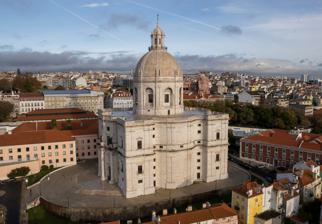
Building: Church of Santa Engrácia
Country: Portugal
Year built: 1966
Church in Lisbon For the church in Zaragoza, see Church of Santa Engracia de Zaragoza . Igreja de Santa Engrácia Panteão Nacional Igreja de Santa Engrácia Religion Affiliation Roman Catholic District Lisbon District Region Lisboa Region Rite Roman Rite Location Location Campo de Santa Clara, 1100-365 Lisboa, Portugal Municipality Lisbon Shown within Lisbon Geographic coordinates 38°42′54″N 9°07′30″W / 38.715°N 9.125°W / 38.715; -9.125 Architecture Style Baroque Groundbreaking 1681 ( 1681 ) Completed 1966 ( 1966 ) The Church of Santa Engrácia ( Portuguese : Igreja de Santa Engrácia , pronounced [iˈɣɾeʒɐ ðɨ ˈsɐ̃tɐ ẽˈɡɾasiɐ] ) is a 17th-century monument in Lisbon , Portugal . Originally a church, it was converted into the National Pantheon ( Panteão Nacional , pronounced [pɐ̃tiˈɐ̃w nɐsiuˈnal] ), in which important Portuguese personalities are buried. It is located in the Alfama neighbourhood, close to another important Lisbon monument, the Monastery of São Vicente de Fora . History The current building of the Church of Santa Engrácia substituted previous churches dedicated to a martyr of the city of Braga , Saint Engratia . The first church dedicated to the Saint was sponsored by Infanta Maria of Portugal, Duchess of Viseu , daughter of King Manuel I , around 1568. In 1681, construction of the current church began after previous structures collapsed. The design was the work of João Antunes , royal architect and one of the most important baroque architects in Portugal. Construction proceeded from 1682 through 1712, when the architect died. King John V lost interest in the project, concentrating his resources in the gigantic Convent of Mafra . The church was not completed until the 20th century, so that obras de Santa Engrácia (literally works of Saint Engratia ) has become a Portuguese synonym for an endless construction project. A dome was added, and the church was reinaugurated in 1966. Architecture João Antunes prepared an ingenious design for Santa Engrácia, never before attempted in Portugal. The church has a centralised floorplan , with a Greek cross shape. On each corner there is a square tower (the pinnacles were never completed), and the façades are undulated like in the baroque designs of Borromini . The main façade has an entrance hall ( galilee ) and three niches with statues. The entrance to the church is done through a beautiful baroque portal with the coat-of-arms of Portugal held by two angels. The Church has a high central dome which was completed only in the 20th century. The high altar of the church The harmonious interior of the church is dominated by the curved spaces of the central crossing and naves. The floor and walls are decorated with baroque, polychromed patterns of marble. The magnificent 18th-century baroque organ was brought from Lisbon Cathedral . National Pantheon In 1916, during the First Portuguese Republic , the Church of Santa Engrácia was converted into a National Pantheon. It was completed only in 1966, during the government of the dictator António de Oliveira Salazar . There was much speculation that it was completed for the eventual death of Salazar and other high ranking Estado Novo officials, but this was proven false when he died in 1970 and his wishes were revealed to be buried in his hometown of Vimieiro near Santa Comba Dão , which was carried out. Besides Oscar Carmona, no other Estado Novo officials were entombed there. The personalities entombed here include the Presidents of the Republic Manuel de Arriaga , Teófilo Braga , Sidónio Pais and Óscar Carmona ; presidential candidate Humberto Delgado ; writers João de Deus , Almeida Garrett , Guerra Junqueiro , Aquilino Ribeiro , Sophia de Mello Breyner Andresen , and Eça de Queiroz ; fado singer Amália Rodrigues ; and footballer Eusébio . There are cenotaphs to Luís de Camões , Pedro Álvares Cabral , Afonso de Albuquerque , Nuno Álvares Pereira , Vasco da Gama , Henry the Navigator and Aristides de Sousa Mendes . References José Fernandes Pereira . Arquitectura Barroca em Portugal. Instituto de Cultura e Língua Portuguesa. 1986. Portuguese Institute for Architectural Heritage General Bureau for National Buildings and Monuments (Portugal) External links Wikimedia Commons has media related to Igreja de Santa Engrácia . The National Pantheon on Google Arts & Culture v t e Attractions and landmarks in Lisbon Landmarks Águas Livres Aqueduct Ascensor da Bica Ascensor da Glória Belém Tower Biblioteca Nacional de Portugal British Cemetery Café A Brasileira Campo Pequeno Bullring Casa dos Bicos Casa Fernando Pessoa Cordoaria Nacional Gare do Oriente Lisbon Astronomical Observatory Lisbon Oceanarium Lisbon Zoo Mercado de Campo de Ourique Pillory of Lisbon Prazeres Cemetery Rossio Train Station Rua Augusta Arch Santa Justa Lift São Jorge Castle Torre do Tombo National Archive Vasco da Gama Tower Vasco da Gama Bridge 25 de Abril Bridge Museums Berardo - Art Deco Museum Berardo Collection Museum Calouste Gulbenkian Museum Carmo Convent Archaeological Museum Carris Museum Casa-Museu Dr. Anastácio Gonçalves Cordoaria Nacional Electricity Museum Ephemeral Museum José Saramago Foundation Macau Science and Culture Centre Museu da Água Museu Benfica Museu da Marioneta Museu Nacional da Música Museu das Comunicações Museu de Arte Popular Museum of Lisbon Museum of Art, Architecture and Technology Museum of the Orient Museum of the Resistance and Liberty National Museum of Archaeology National Museum of the Azulejo National Coach Museum National Museum of Ancient Art National Museum of Contemporary Art National Museum of Clothing National Museum of Ethnology National Museum of Natural History & Science National Theatre and Dance Museum Naval Museum Rafael Bordalo Pinheiro Museum Palaces Ajuda National Palace Belém Palace Bemposta Palace Burnay Palace Galveias Palace Monteiro-Mor Palace Necessidades Palace Palace of the Counts of Azambuja Palace of the Counts of Redondo Palace of the Dukes of Palmela Palace of the Marquises of Fronteira Palacete Mayer Palacio Belmonte Panaca Palace Penafiel Palace Pestana Palace Pimenta Palace Quinta dos Lagares d'El-Rei São Bento Mansion São Bento Palace Sotto Mayor Palace Verride Palace Religious buildings Conceição Velha Church Estrela Basilica Jerónimos Monastery Igreja dos Anjos Igreja da Madalena Igreja da Memória Igreja do Menino Deus National Pantheon Santo António Church São Domingos Church São Roque Church Santa Luzia Church Santa Teresa de Jesus de Carnide Convent Santo Estêvão Church Lisbon Cathedral Lisbon Synagogue Madre de Deus Convent Mártires Basilica Monastery of São Vicente de Fora Monastery of the Mónicas St. George's Church Squares, streets and parks Avenida da Liberdade Afonso de Albuquerque Square Bela Vista Park Eduardo VII Park Estufa Fria Gulbenkian Park Marquis of Pombal Square Monsanto Forest Park Praça da Figueira Praça de Entrecampos Praça de Espanha Praça do Comércio Praça do Império Praça Martim Moniz Restauradores Square Rossio Square Districts and neighborhoods Ajuda Alcântara Alfama Areeiro Arroios Avenidas Novas Bairro Alto Belém Benfica Campo de Ourique Chiado Estrela Lisbon Baixa Misericórdia Olivais Parque das Nações Penha de França Santa Clara Santa Maria Maior Santo António São Domingos de Benfica São Vicente Events Doclisboa Festival da Canção Globos de Ouro Lisboa Games Week Lisbon Book Fair Lisbon & Estoril Film Festival Lisbon Marathon Lisbon Half Marathon Lisbon Christmas tree LPFP Awards Ludopolis NOS Alive Olhares do Mediterrâneo - Cinema no Feminino Portugal Day Queer Lisboa International Queer Film Festival Sophia Awards Super Bock Super Rock Web Summit Culture and entertainment Associação Gaita-de-fole Banda Sinfónica da Guarda Nacional Republicana Casino Lisboa Cinemateca Portuguesa Coliseu dos Recreios Cultural Centre of Belém Estádio da Luz Estádio da Tapadinha Estádio do Restelo Estádio José Alvalade Gulbenkian Orchestra Hot Club of Portugal Lisbon University Stadium MEO Arena National Ballet of Portugal Royal Patriarchal Music Seminary of Lisbon Metropolitan area Portuguese Riviera Alapraia Caves Casa das Histórias Paula Rego Casa de Santa Maria Casa Sommer Cascais Citadel Palace Museum Cascais Marina Cascais Jazz Festival Casino Estoril Castle of the Moors Citadel of Cascais Condes de Castro Guimarães Museum Convent of the Capuchos Cresmina Dune Fort of Guincho Fort of Santo António da Barra Fountain of Armés Guia Lighthouse Horasis Global Meeting Guincho Beach Lawrence's Hotel Lisbon & Estoril Film Festival Monserrate Palace Museum of Portuguese Music NewsMuseum Palácio dos Condes da Guarda Palmela Palace Pena National Palace Santa Marta Lighthouse Sanctuary of Peninha Seteais Palace Sintra National Palace Sintra Natural History Museum Summer architecture Queluz National Palace Quinta da Regaleira Quinta da Ribafria Quinta do Relógio Other Comporta Coast Bugio Tower Castle of Alcácer do Sal Castle of Alenquer Castle of Almourol Christ the King statue Centro de Apoio Social de Runa Ceramics Museum of Sacavém Festroia International Film Festival Fort of Santiago do Outão Mafra National Palace Monastery of Jesus of Setúbal Palace of the High-Courier Setúbal Cathedral v t e Religious buildings in Lisbon Catholic: Igreja de Chelas Church of Nossa Senhora da Conceição Velha Carmo Convent Estrela Basilica Restelo Hermitage Igreja da Madalena Igreja da Madre de Deus (São João) Igreja da Memória Igreja do Menino Deus Igreja de Nossa Senhora da Luz (Carnide) Igreja de Santa Luzia (Lisbon) Santo António Church Igreja de Santo Estêvão (Lisbon) Igreja de São Domingos (Lisbon) Igreja de São Roque Lisbon Cathedral Jerónimos Monastery Church of Santa Engrácia Monastery of São Vicente de Fora Protestant: St Andrew's Church St. George's Church Jewish: Sinagoga Shaaré Tikva Islamic: Mesquita Central de Lisboa Authority control databases International VIAF National United States Czech Republic Geographic MusicBrainz place